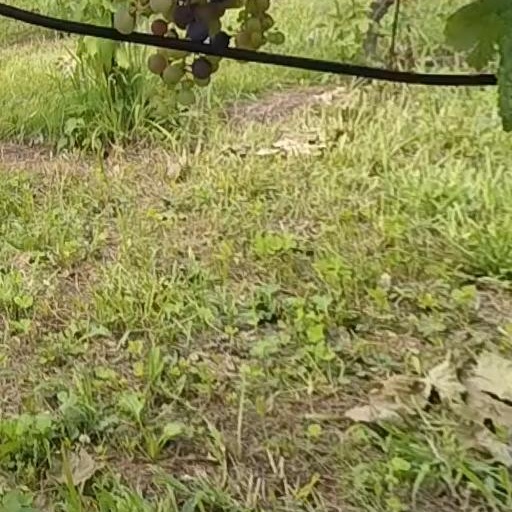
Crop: grape